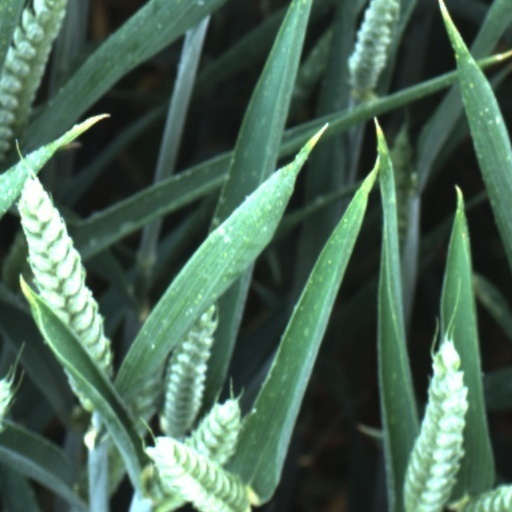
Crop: wheat